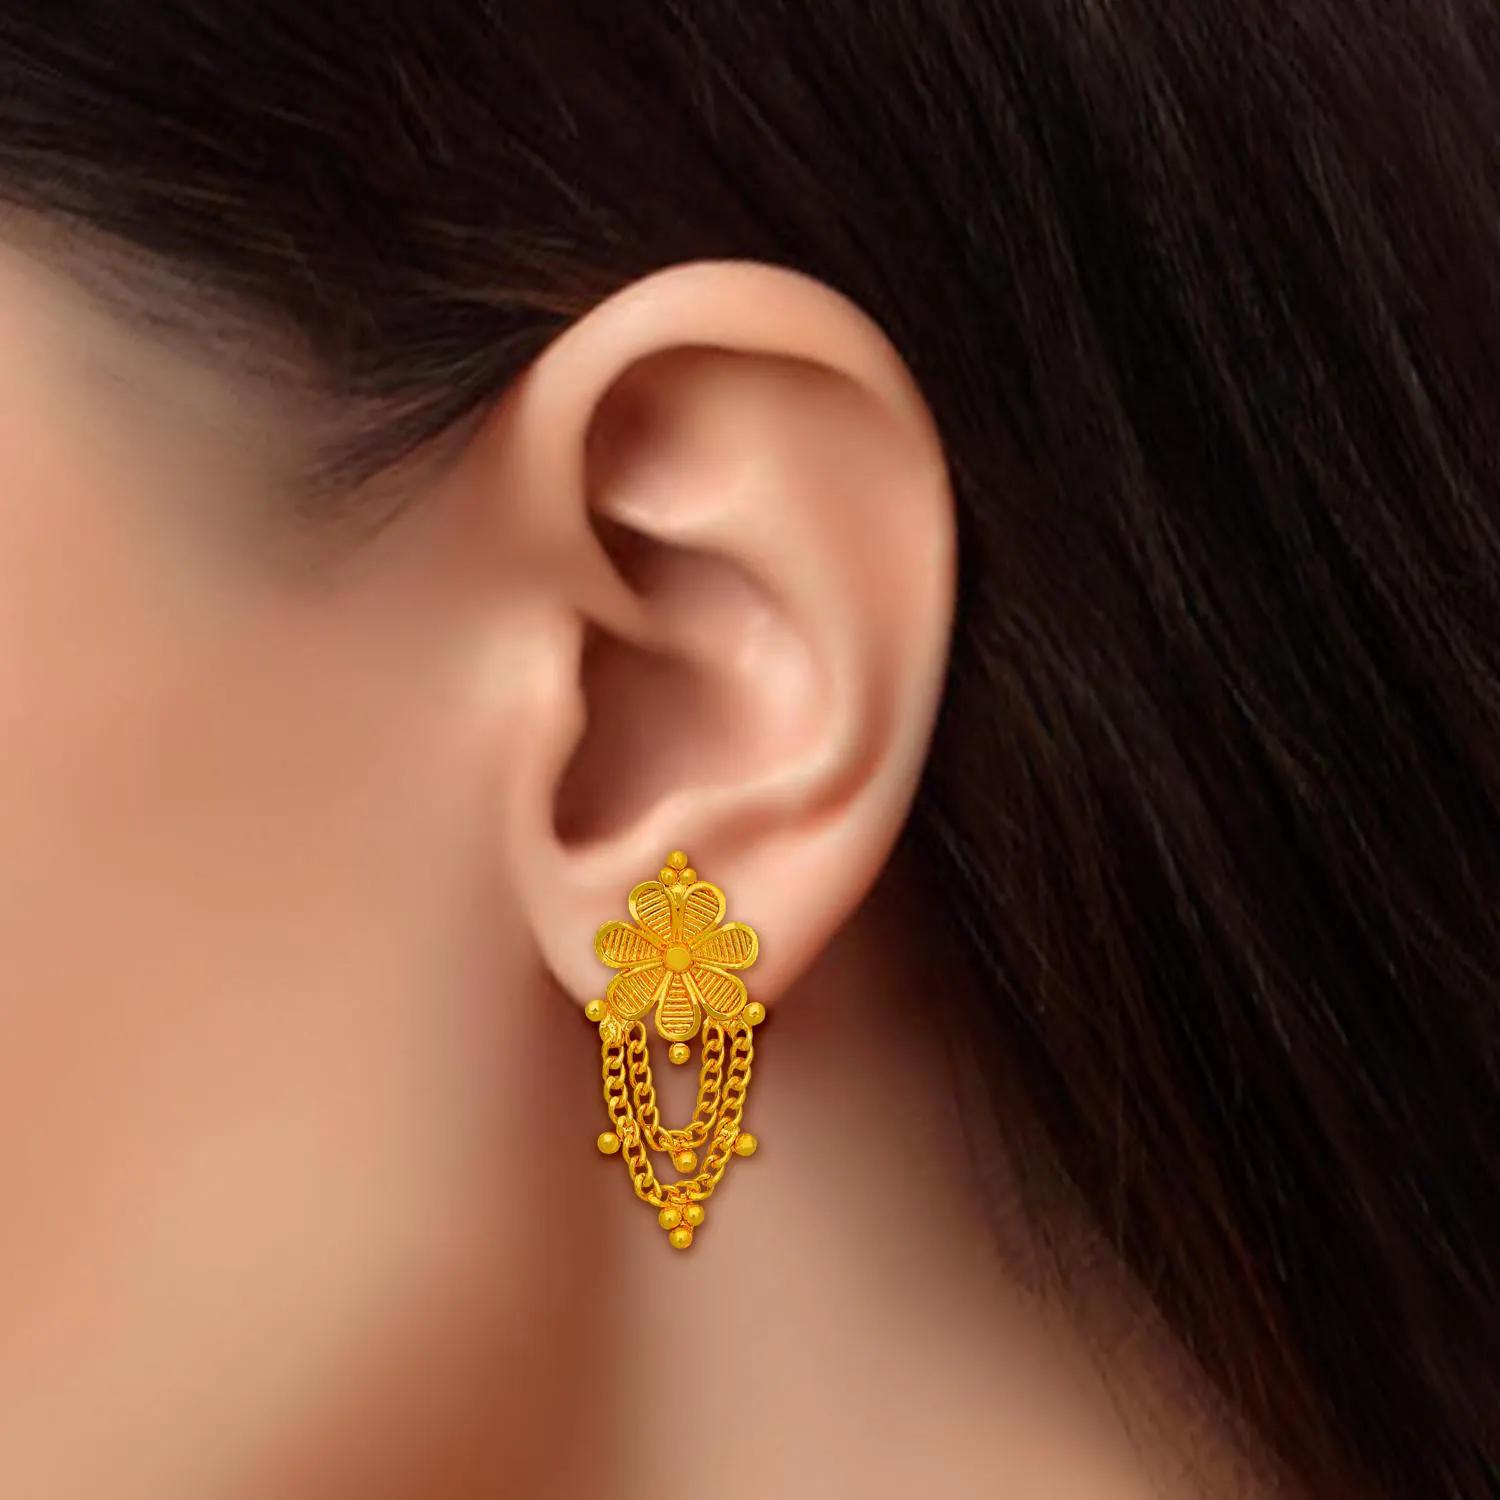
arch fashion Traditional Gold Platted New Stud Earrings Collection ERG2087
Type: Earrings
Brand: arch fashion
Price: Rs. 233
Featuring an ethereal combination of Rava work in the middle and Filigree work at the base, these rhombus shaped stud earrings are the perfect solution for when you want add a little glam to your ensemble.Whatever may be the occasion, trust this pair of drop earrings to perfectly complement your ensemble. Featuring an ethereal combination of Rava work in the middle and Filigree work at the base, these rhombus shaped stud earrings are the perfect solution for when you want add a little glam to your ensemble.Whatever may be the occasion, trust this pair of drop earrings to perfectly complement your ensemble.